Climate change in Antarctica

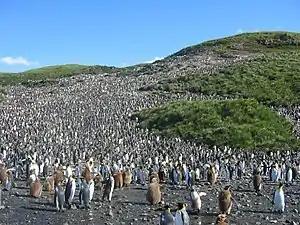
King penguins are threatened by climate change in Antarctica.

Black carbon from incomplete fuel combustion is carried long distances by wind. If it reaches Antarctica, black carbon accumulates on snow and ice, reducing the reflectivity and causing it to absorb more energy. This accelerates melting and can create an ice-albedo feedback loop in which meltwater itself absorbs more heat from sunlight. Due to its remoteness, Antarctica has the cleanest snow in the world; some research says the effects of black carbon across West and East Antarctica is currently minimal with an albedo reduction of about 0.5% in one 47-year ice core.